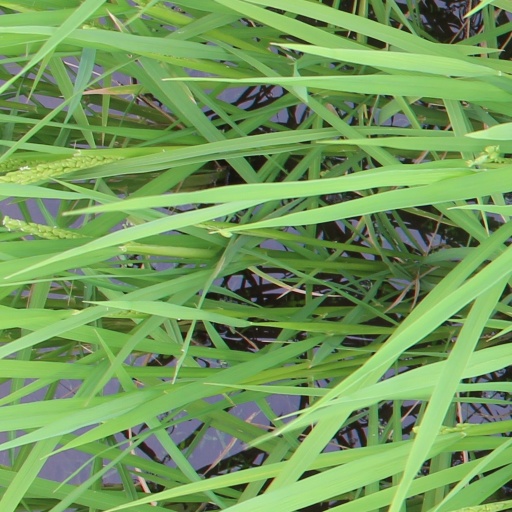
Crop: rice